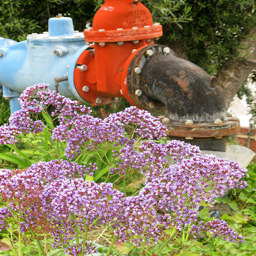
Purple flowers in bloom next to a fire hydrant.
A red and blue water hydrant sits next to purple flowers.
A bunch of purple flowers that are next to a pipe.
There are purple flowers in front of a fire hydrant
Purple flowers blooming in front of some old cast iron pipes.